Gate 13

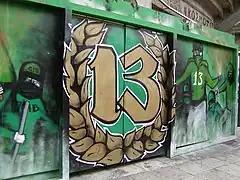
Gate 13 graffiti at the Leoforos Alexandras Stadium

Gate 13 ( 13), is the name of the ultras group of the Greek multi-sports club Panathinaikos A.O. Officially founded on November 19, 1966, Gate 13 is the oldest supporters' union in Greece. Gate 13 is one of the most powerful ultras group in Europe and has members from all over Greece and Europe, while over the years it has become a part of the club by affecting club decisions and by following the club on all possible occasions.